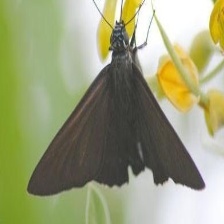
Species: MANGROVE SKIPPER